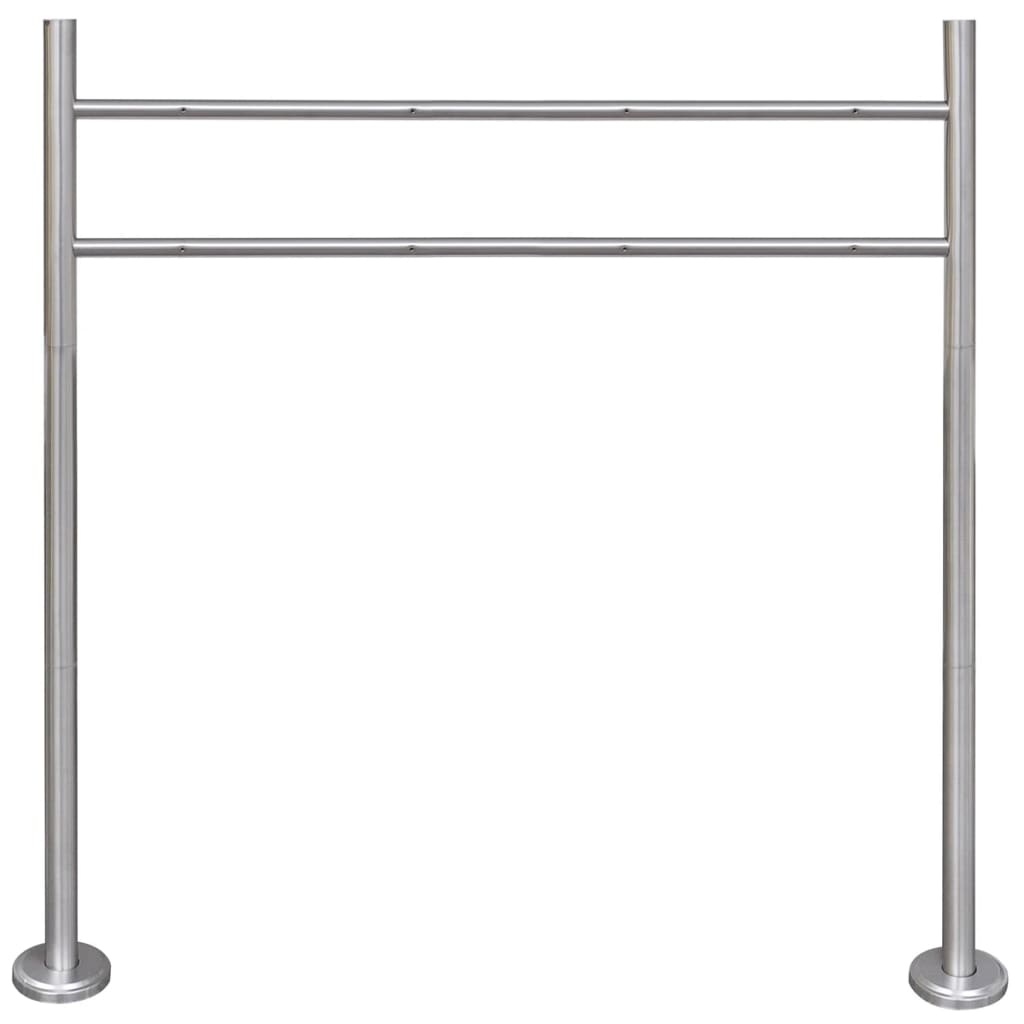
Supporto per 2 casette della posta in acciaio inossidabile
Questo supporto in acciaio inossidabile di alta qualità sarà ideale se hai bisogno di montare due casette della posta. La sua forma sottile e moderna è adatta specialmente per le casette della posta moderne, della nostra gamma di prodotti, mentre il suo aspetto è semplice, adatto allo stile di qualsiasi casetta della posta. Realizzato in acciaio inossidabile, il supporto è resistente agli agenti climatici e molto durevole. La consegna include un supporto per la casetta della posta e gli accessori di montaggio. Materiale: Acciaio inossidabile Dimensioni: 120 x 100 cm (A x L) Distanza tra fori per le viti orizzontalmente: 26 cm Distanza tra fori per le viti in verticale: 17 cm La fornitura comprende gli accessori per il montaggio
Brand: Nion_MaxiStore
Category: Home & Garden > Decor > Mailbox Accessories > Mailbox Posts